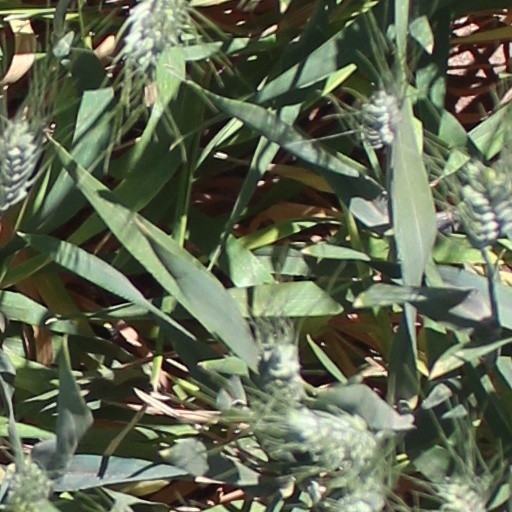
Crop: wheat